Roade

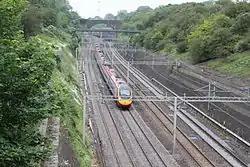
Roade cutting looking north from a pedestrian bridge with a Virgin Trains "Pendolino" travelling south on the fast lines with the Northampton loop lines on the right

Four tracks of the West Coast Main Line from London Euston to Manchester and Scotland go through the village in a deep cutting. The cutting bisects the village into the older part on the east side and the more recent west side. However, there are two main road bridges and four others for pedestrians, some for minor traffic and farm vehicles. The line dates from 1838 and was electrified in the 1960s.